Joel Apezteguía

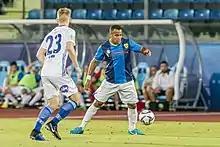

Apezteguía made his debut in the Europa League against KÍ Klaksvík, making history as the first Cuban to play in the Champions League.